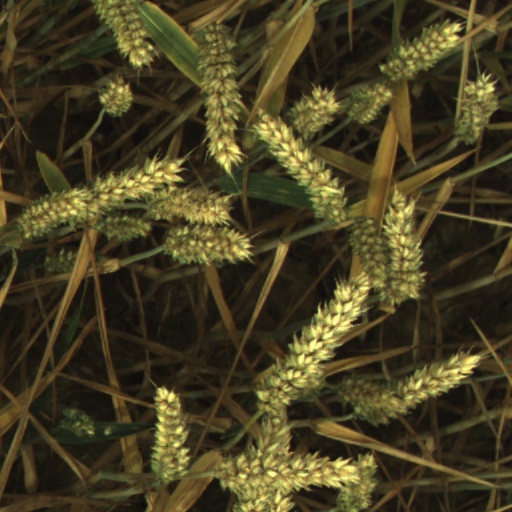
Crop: wheat